Athlitiki Enosi Larissa F.C.

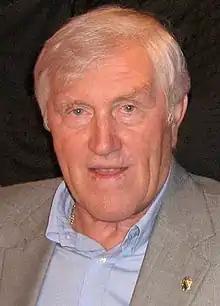
Jacek Gmoch, head coach of the champion team of 1987–88

The non-renewal of contracts of Parafestas and "Andreoudis" in the summer and the transfer of Plitsis to Olympiakos in December, were options that were not accepted by the fans, but the success of the team in conjunction with the "rising star" of Karapialis, minimized any opposition disposal. Especially when on 16 March 1988 the sports court announced the decision to remove 4 points from AEL because of the famous "doping case" of the Bulgarian striker (with very little participation in the championship), Georgi Tsingov. He was tested positive on the use of the substance Codeine, which is not likely to improve the performance of an athlete at all.. Conspiracy theories quoted around about what really happened, the player claimed that had a flu, others that it was a sabotage. Nevertheless, the whole city of Larissa rose up and in no time created road blocks that cut Greece in two, claiming the right of what the team had won over the football field. The barricades on the national highway lasted 5 whole days until an intervention by the political leadership of sports. They took the decision to restore order, and change the article in question. From 21 March 1988, teams ceased to be considered responsible for each possible doping athlete. AEL however, was largely responsible for the... psychological doping of the fans, which then helped to overcome doubt and anxiety and get proudly in the 87th minute of the penultimate game of the season against Iraklis, when that incredible shot of Mitsibonas hurled into space the enthusiasm of the crowd. So far, AEL is the first and only regional team that won the Greek championship.